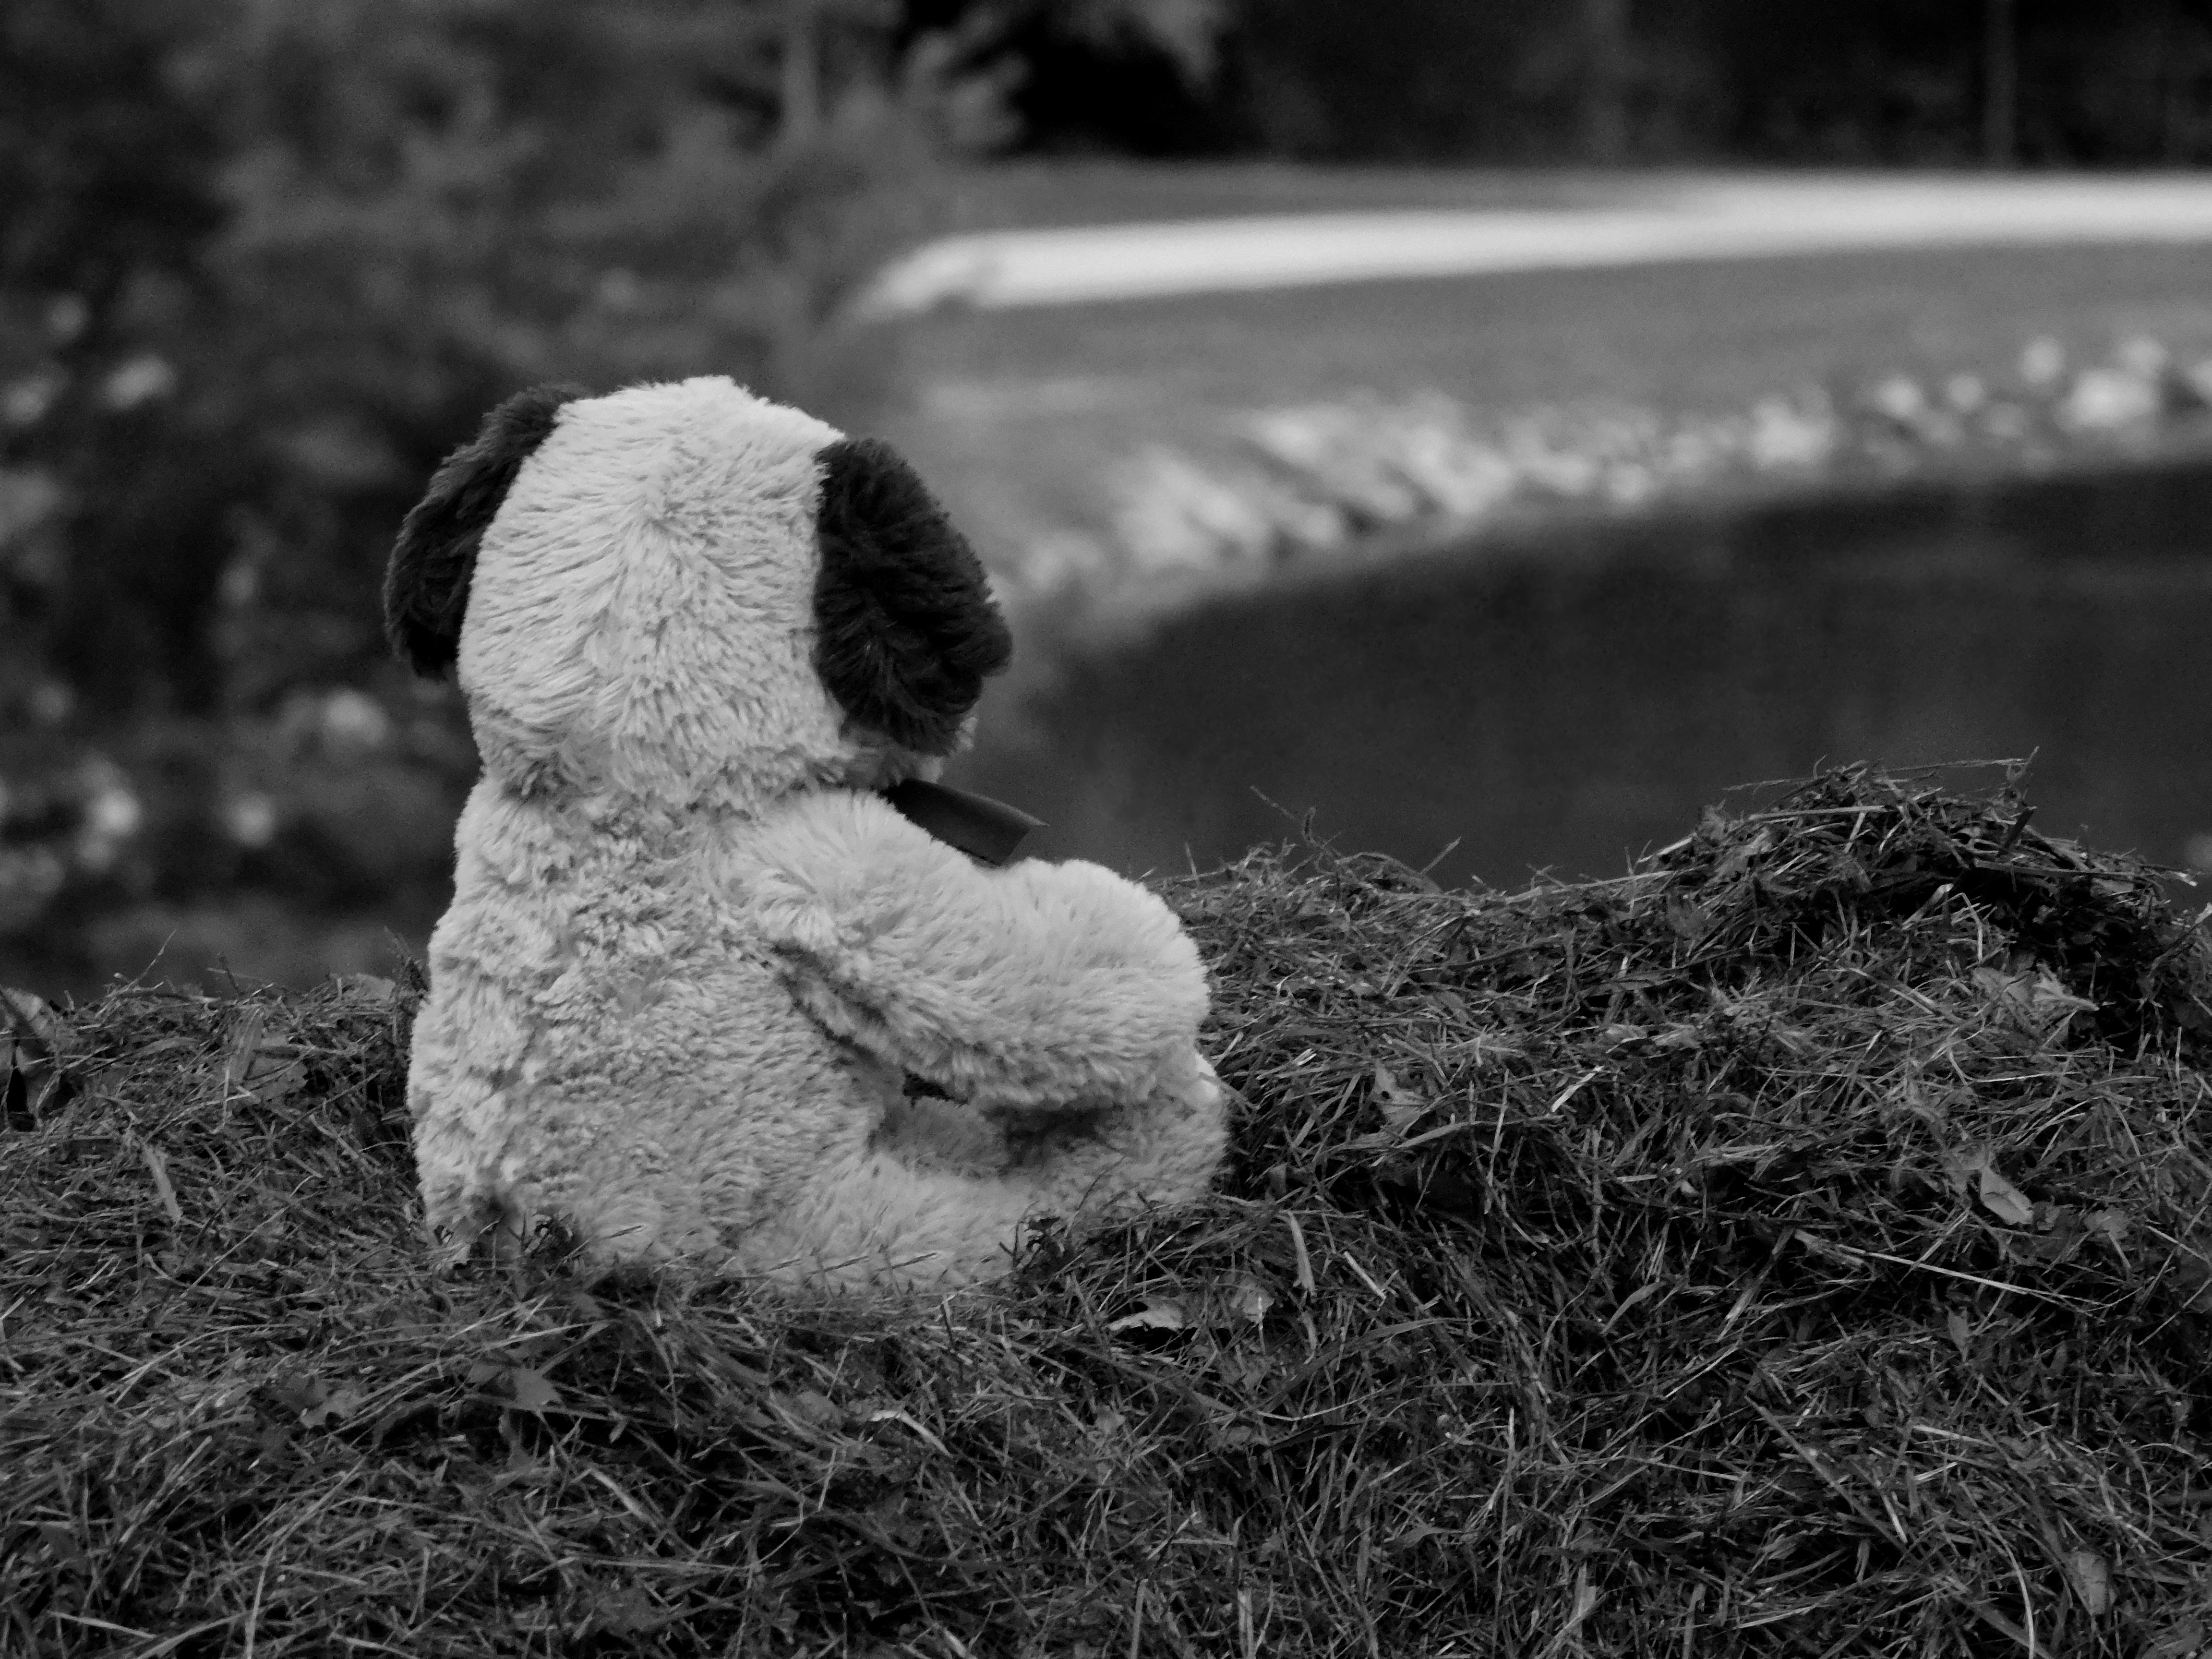
grass, rock, snow, winter, black and white, white, photography, relax, black, monochrome, lonely, teddy bear, sad, toys, stuffed animal, mascot, forget, leave, mourning, teddy, children toys, soft toy, stuffed bear, at the lake, monochrome photography